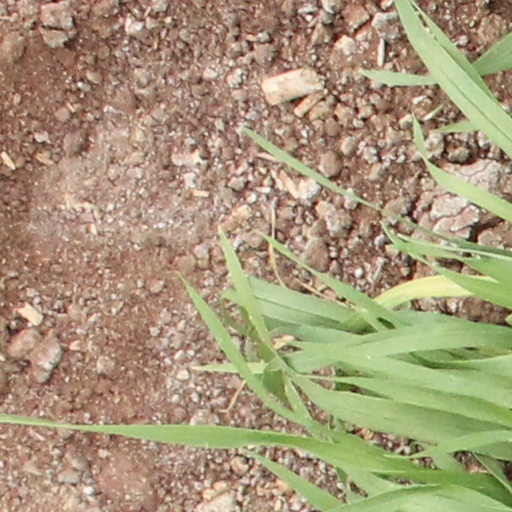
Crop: wheat